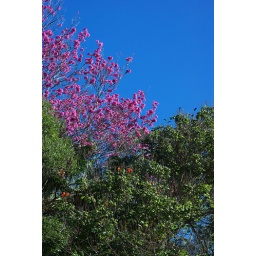
A tree full of pink blossoms in Queen's Park, Brisbane